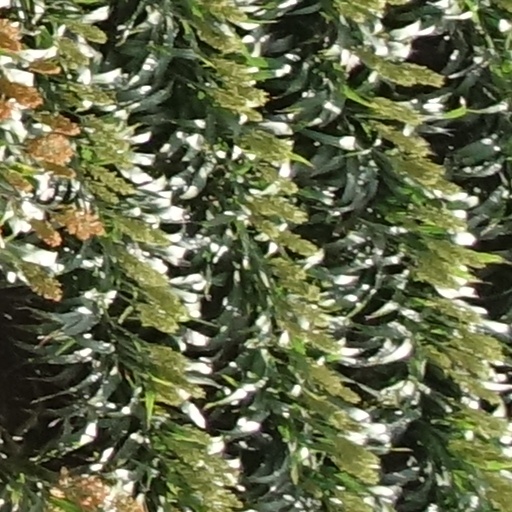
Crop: sorghum